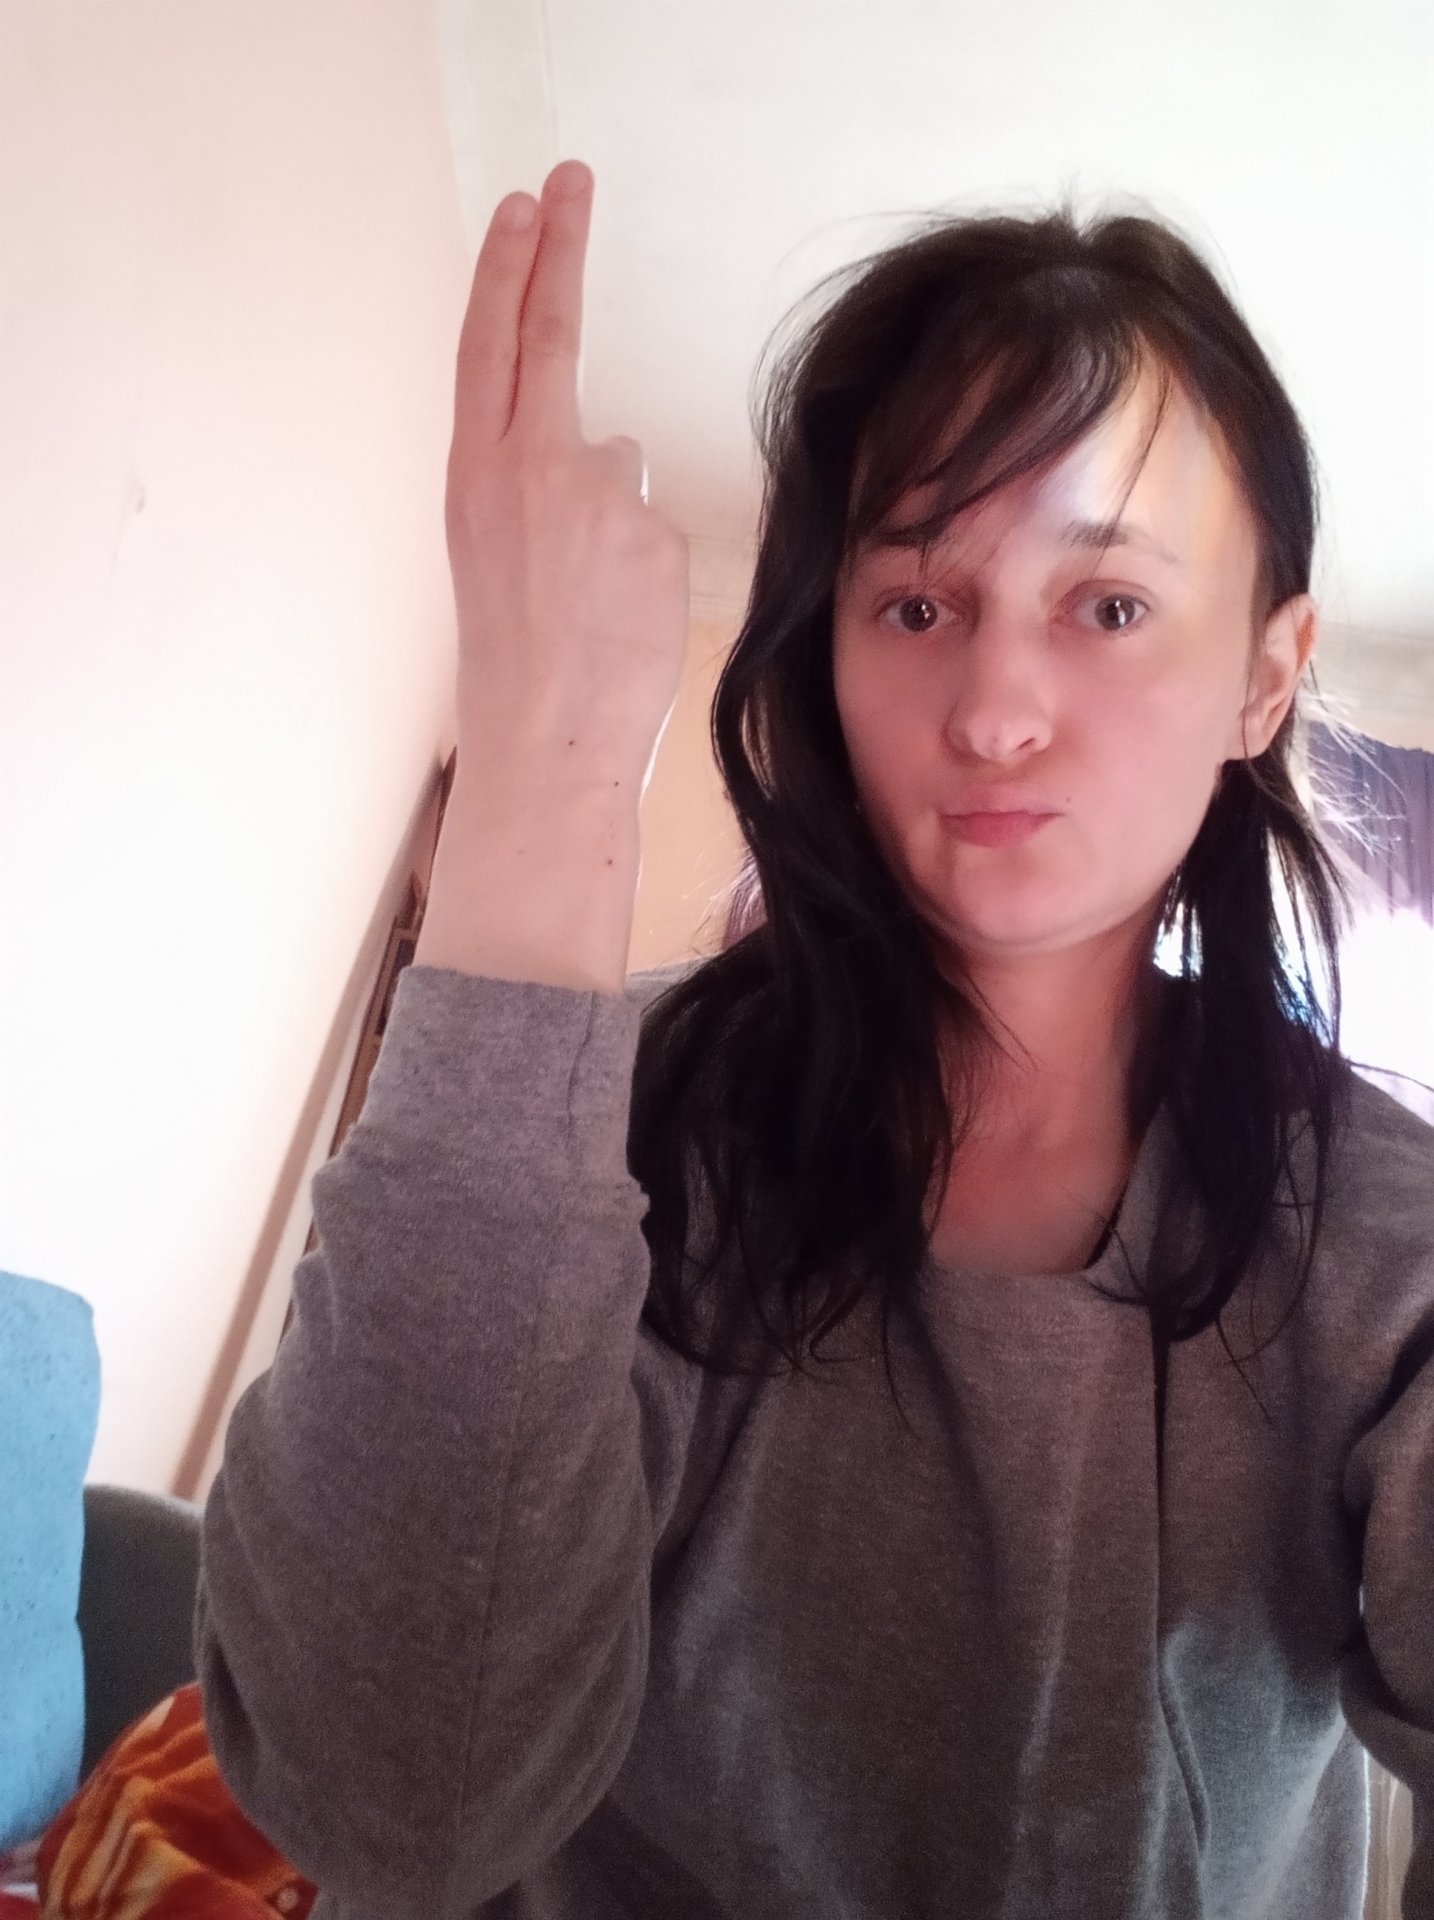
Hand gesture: two_up_inverted